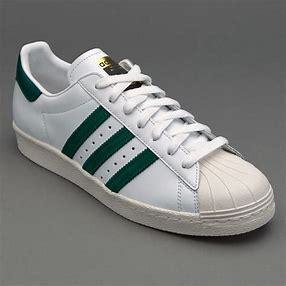
Brand: adidas
Model: Originals Superstar